Maria Tassaert

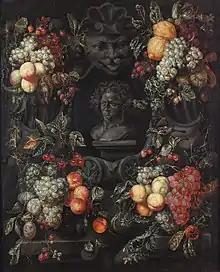
"Garland of fruit surrounding a bust of Bacchus in a stone niche"

She is believed to have studied painting in the workshop of her father. She is not known to have registered in the local Guild of Saint Luke. She married Jasper Slootmaecker, a paper merchant, on 14 February 1665 in Antwerp. Her husband died at home on 8 September 1668 leaving behind a son by his first wife and a daughter with Maria. Maria was at the time of his death pregnant with her second child. There is no further information as to when or where she died.